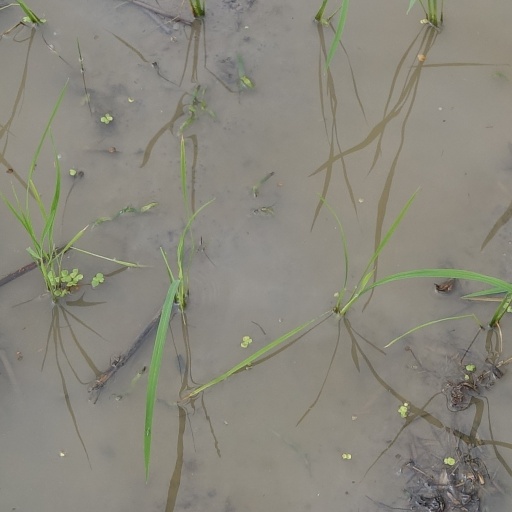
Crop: rice